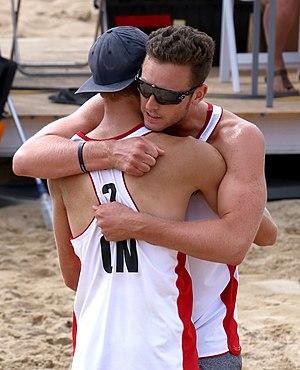
Un câlin est un contact physique entre deux personnes et qui implique généralement une étreinte avec les bras ou une grande proximité.